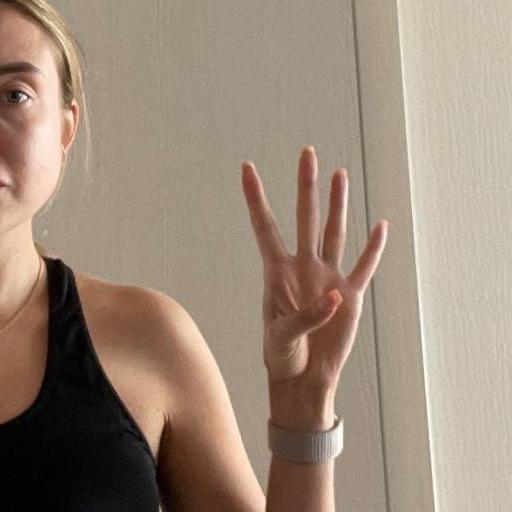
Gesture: four